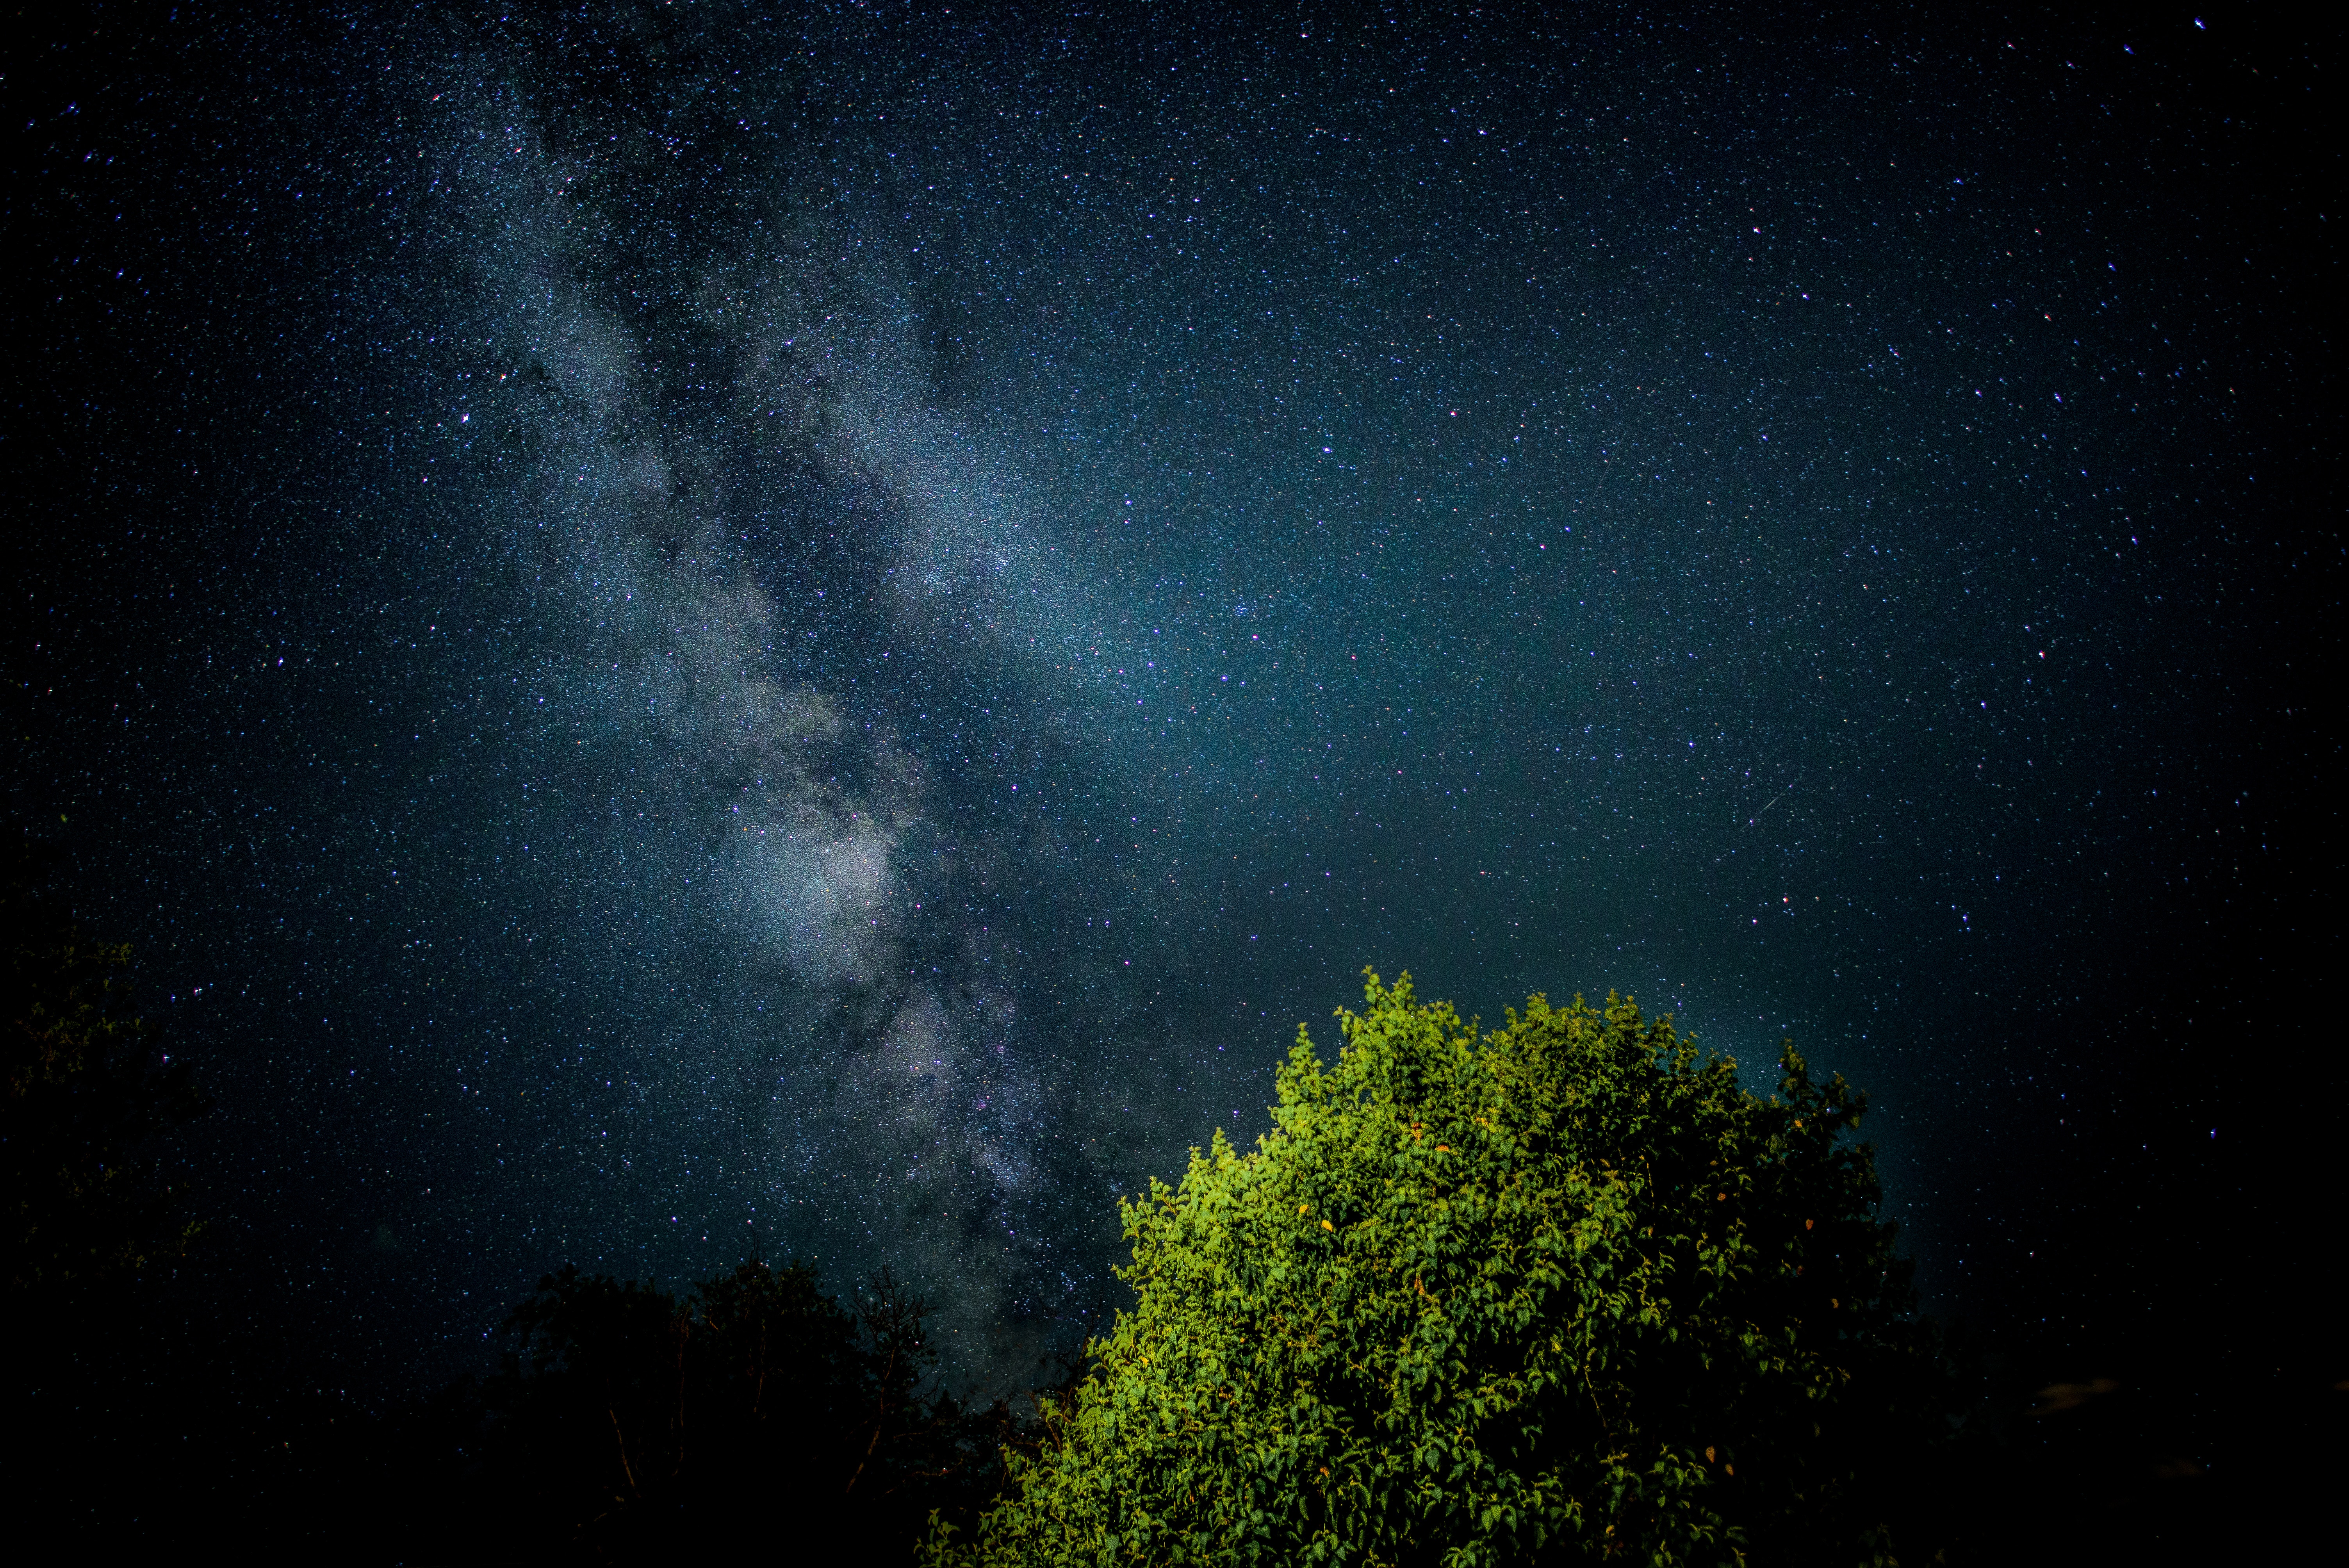
landscape, tree, nature, sky, night, star, milky way, atmosphere, space, darkness, galaxy, nebula, outer space, science, cool image, astronomy, earth, universe, starts, cool photo, midnight, phenomenon, astronomical object, spiral galaxy, meteorological phenomenon, atmosphere of earth, computer wallpaper